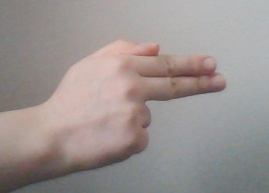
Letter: ghain